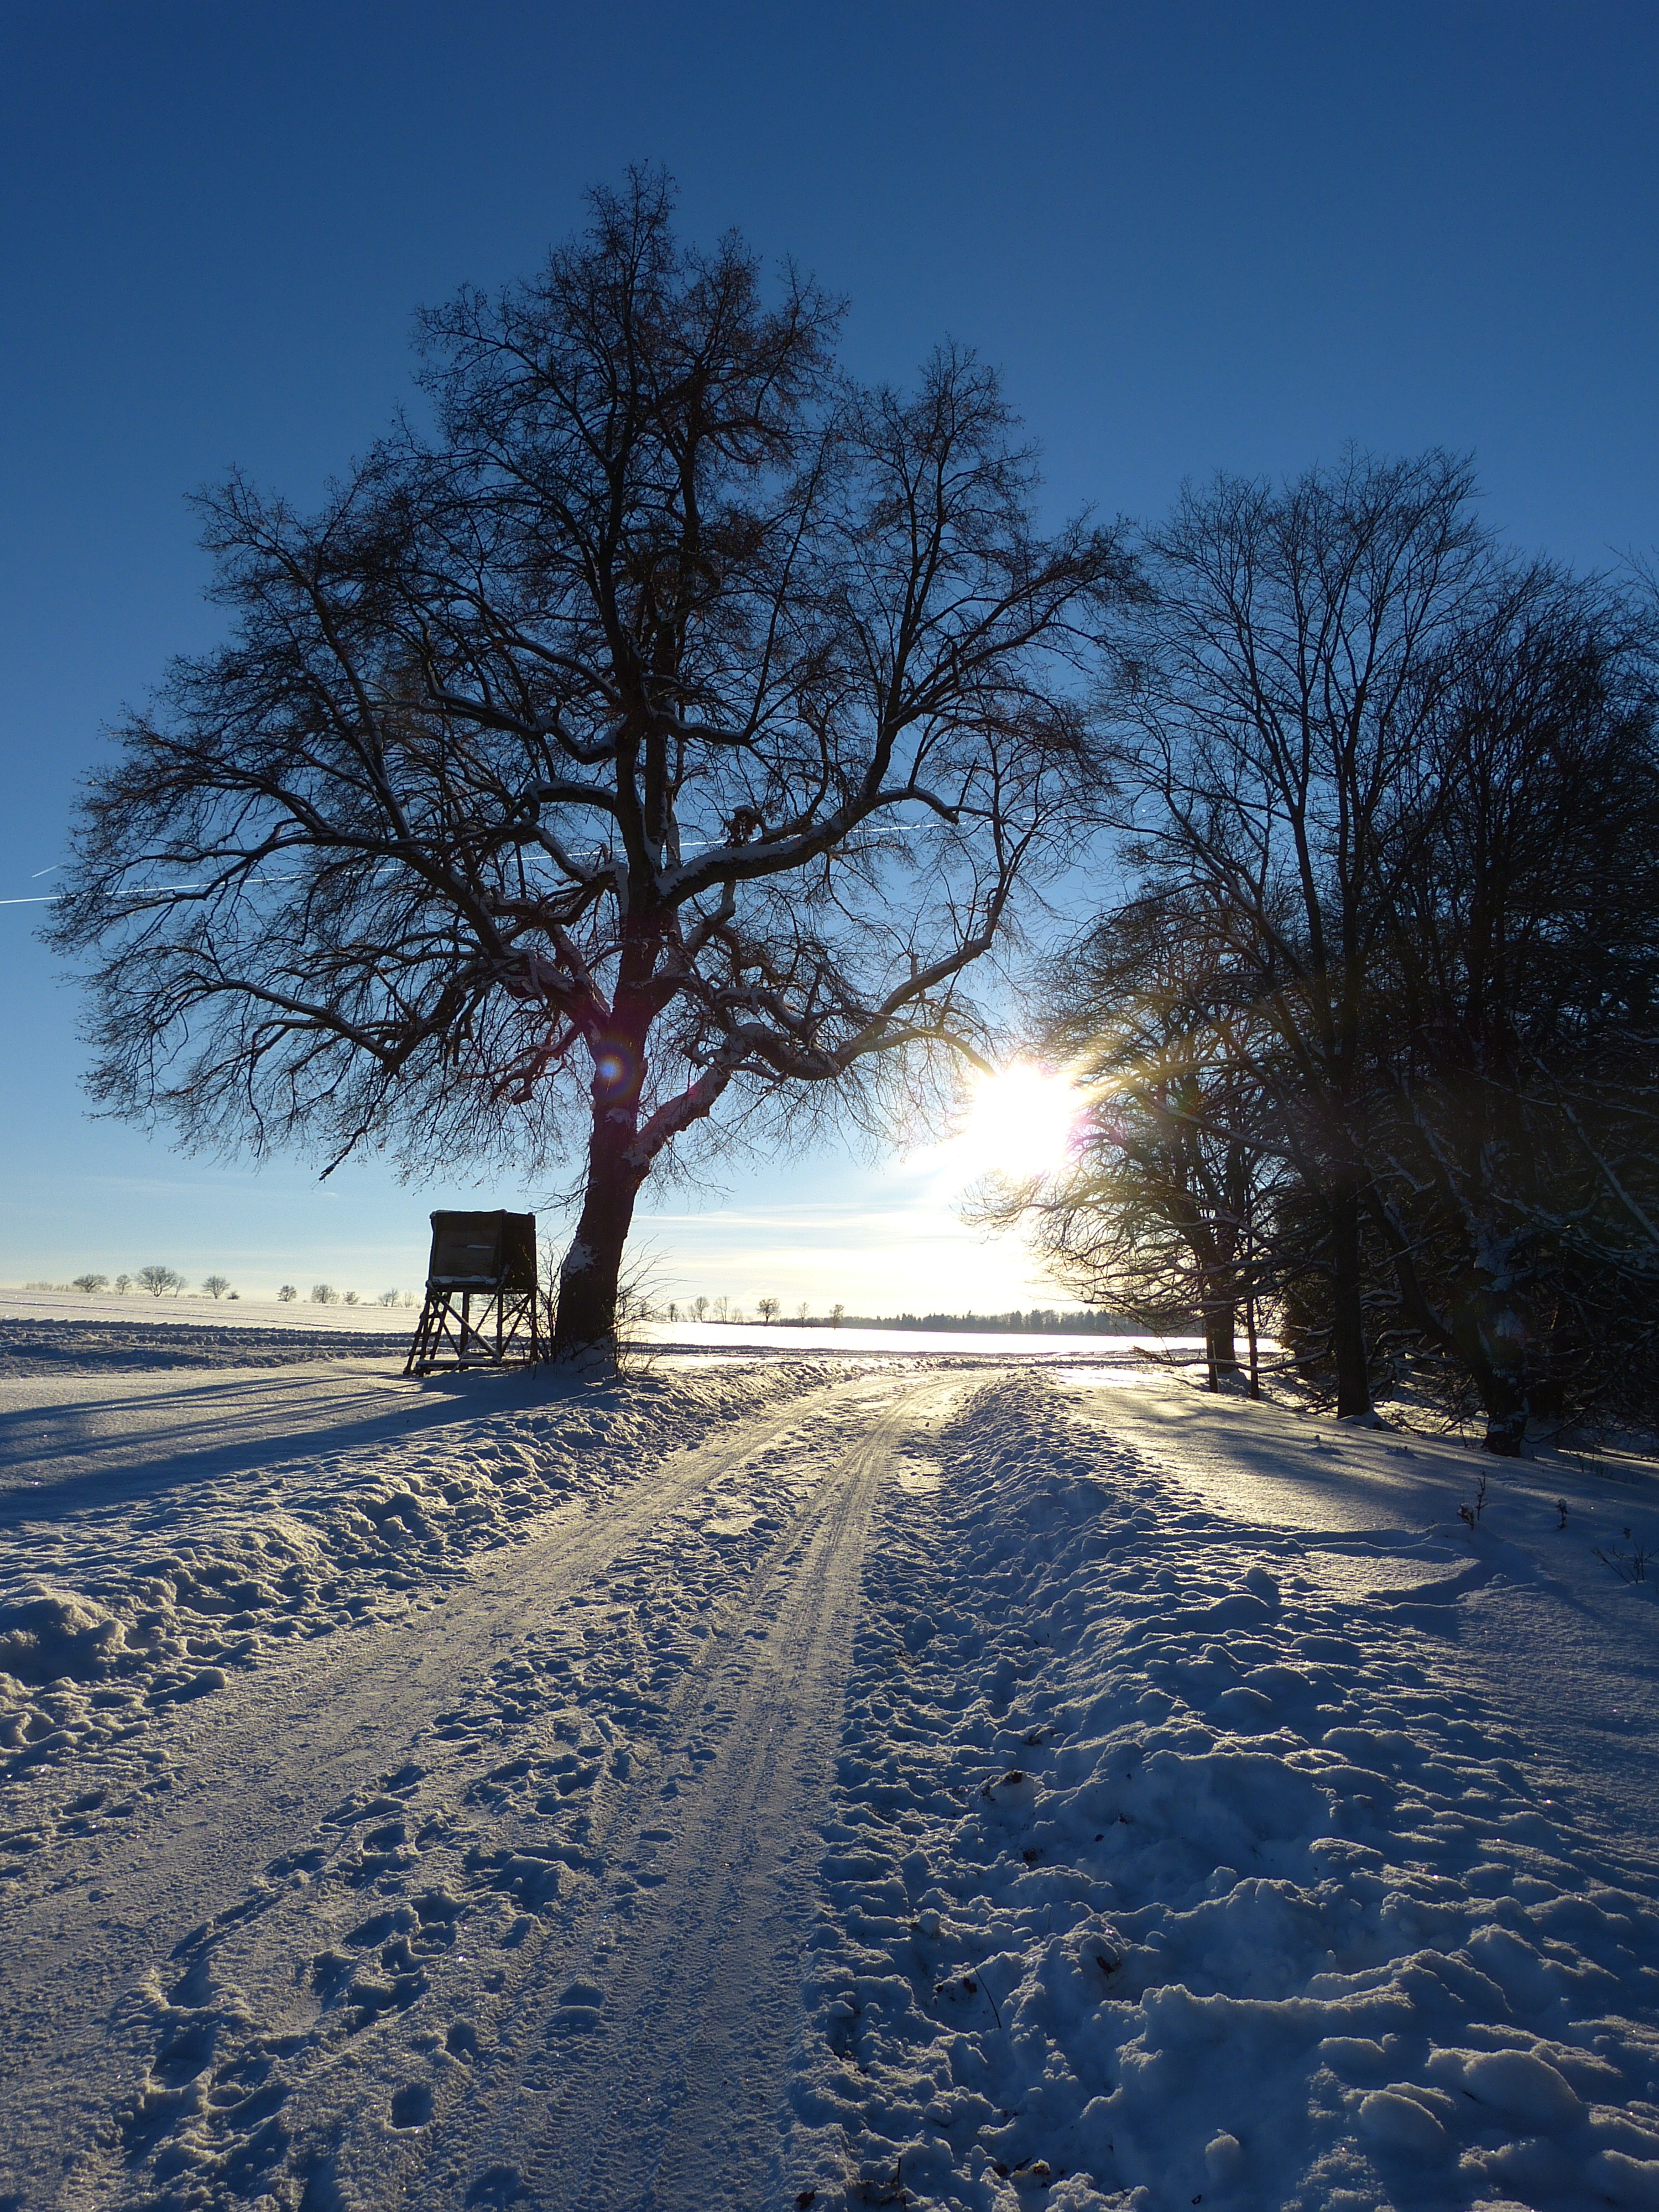
landscape, tree, nature, branch, snow, winter, plant, sunlight, morning, frost, dawn, ice, evening, weather, season, away, wintry, abendstimmung, traces, freezing, winter mood, snow landscape, atmospheric phenomenon, woody plant